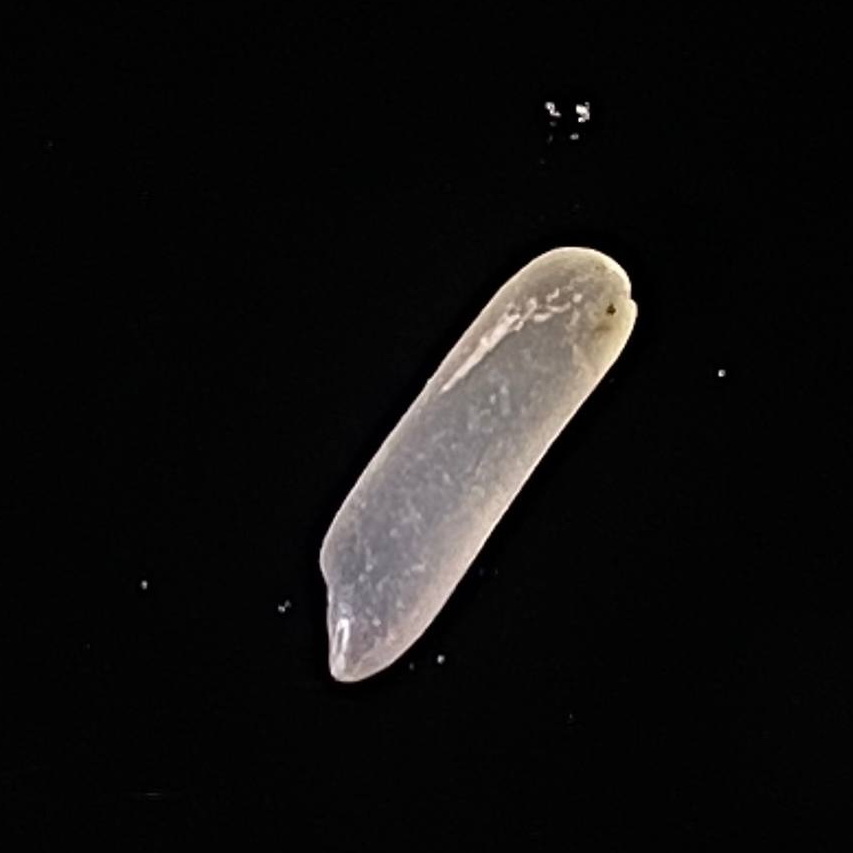
Rice variety: Jirashail